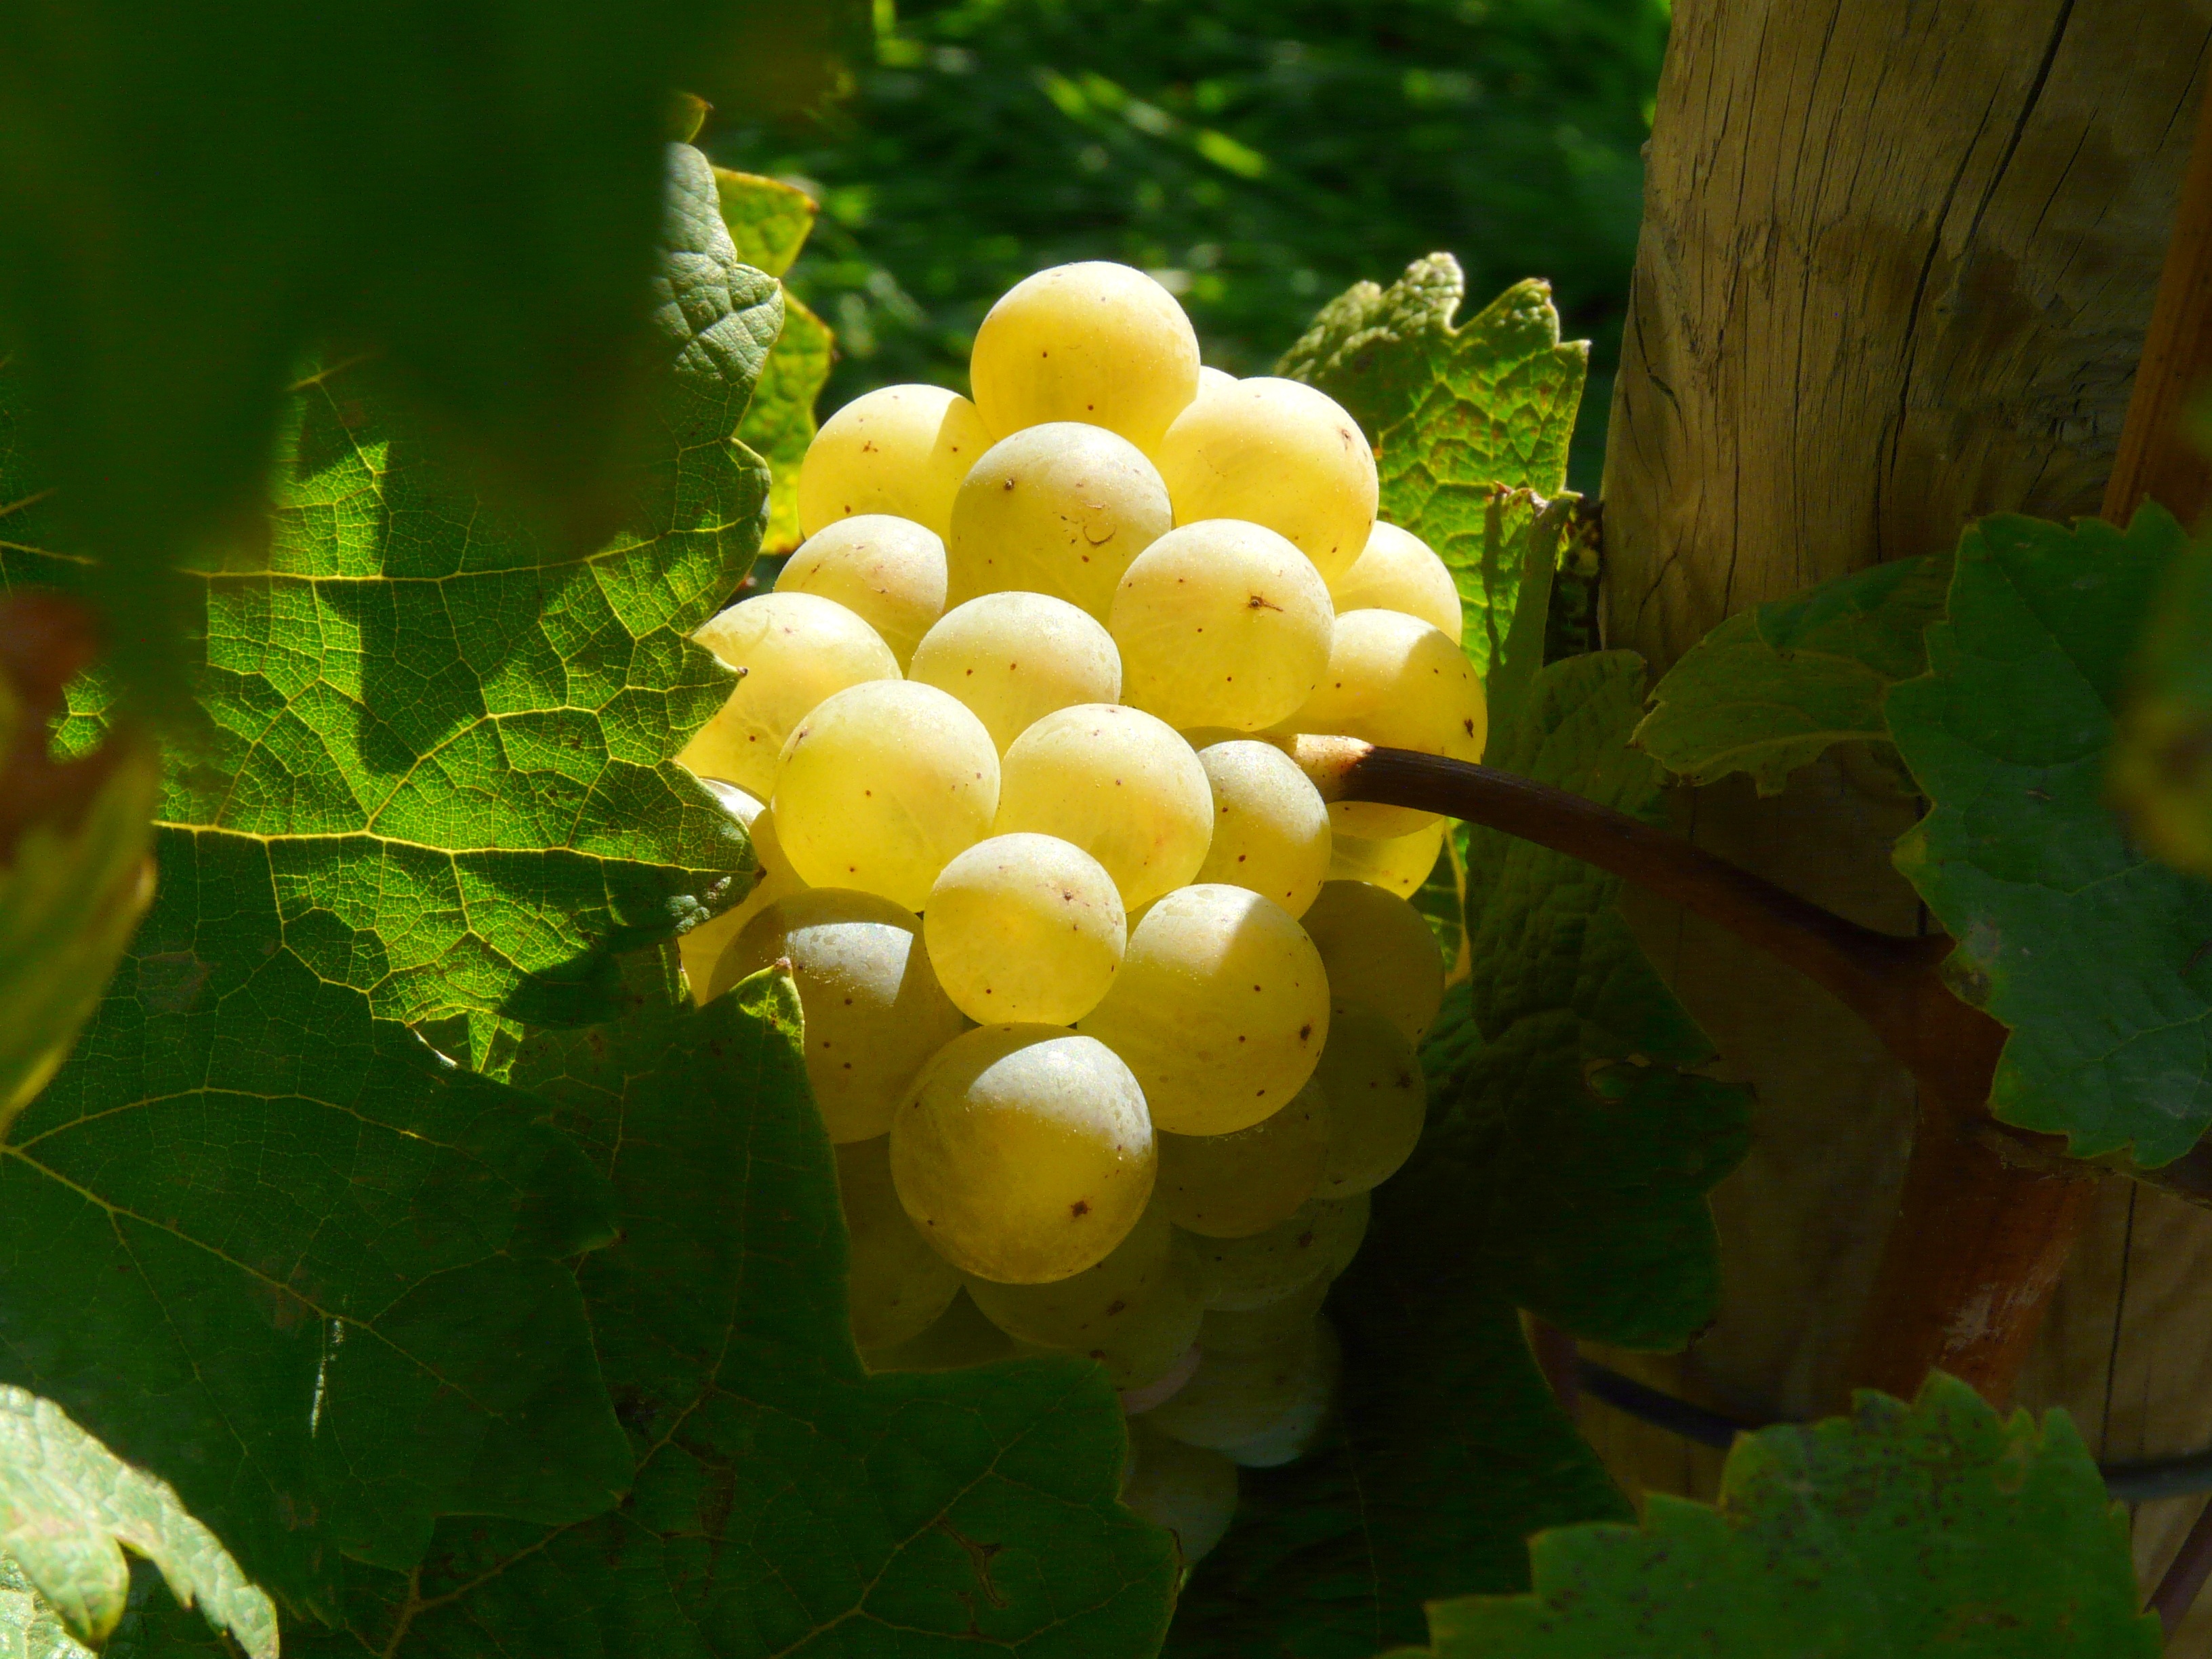
nature, plant, grape, vine, vineyard, wine, fruit, leaf, flower, food, green, produce, autumn, botany, yellow, flora, grapevine, shrub, rebstock, flowering plant, vitis, green grapes, land plant, grapevine family